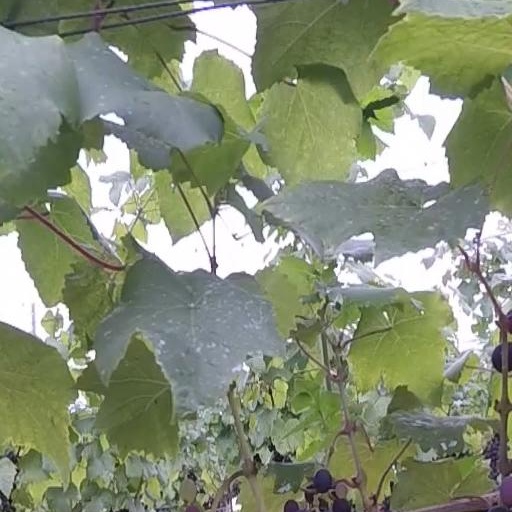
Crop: grape